Question: Please indicate a possible affordance area of bicycle that can be used for sitting
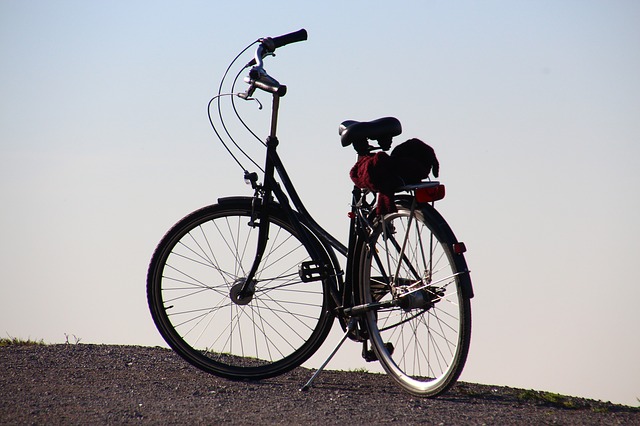
Answer: [331.978, 115.64, 401.104, 142.616]